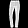
Label: Trouser